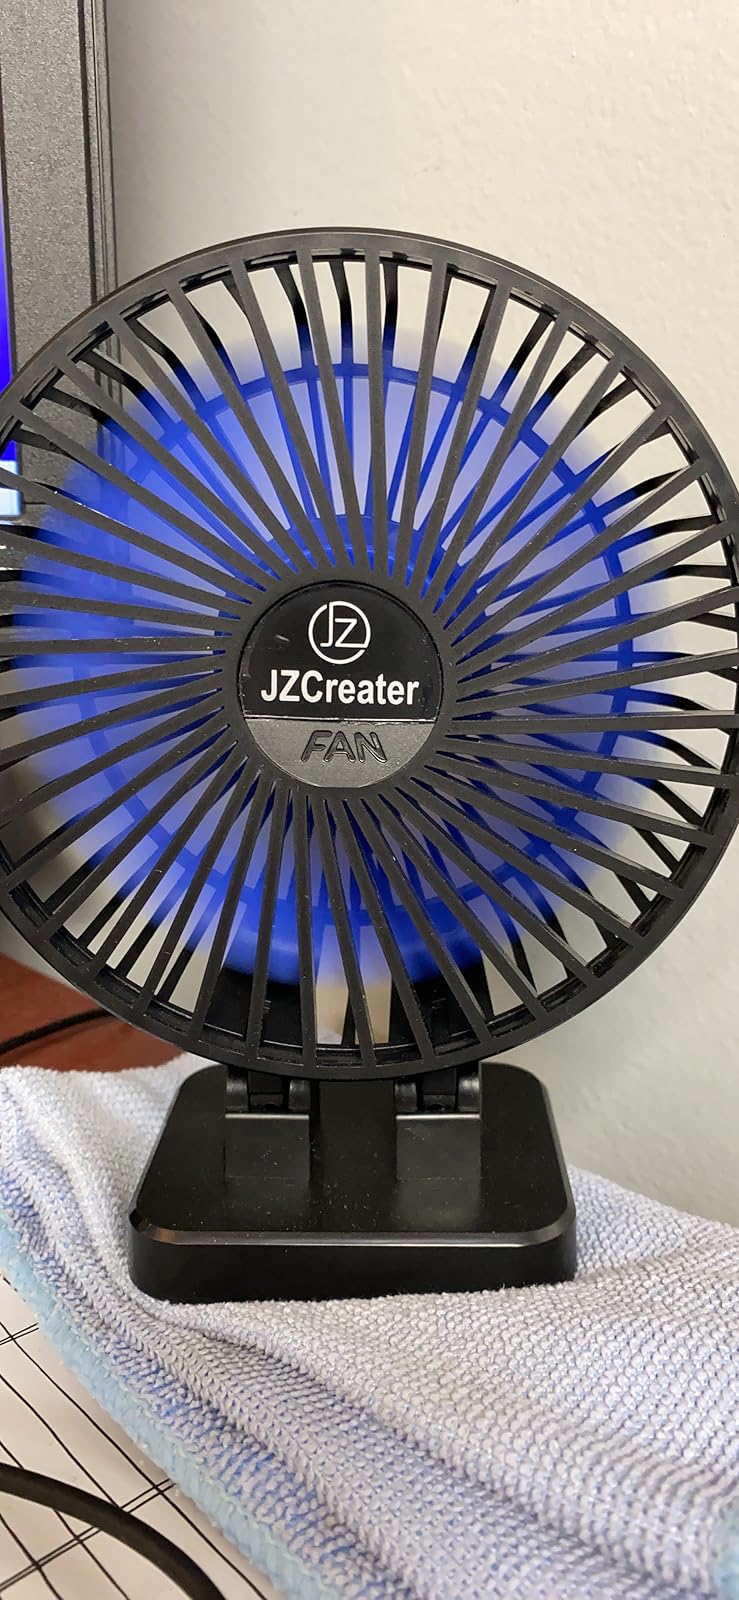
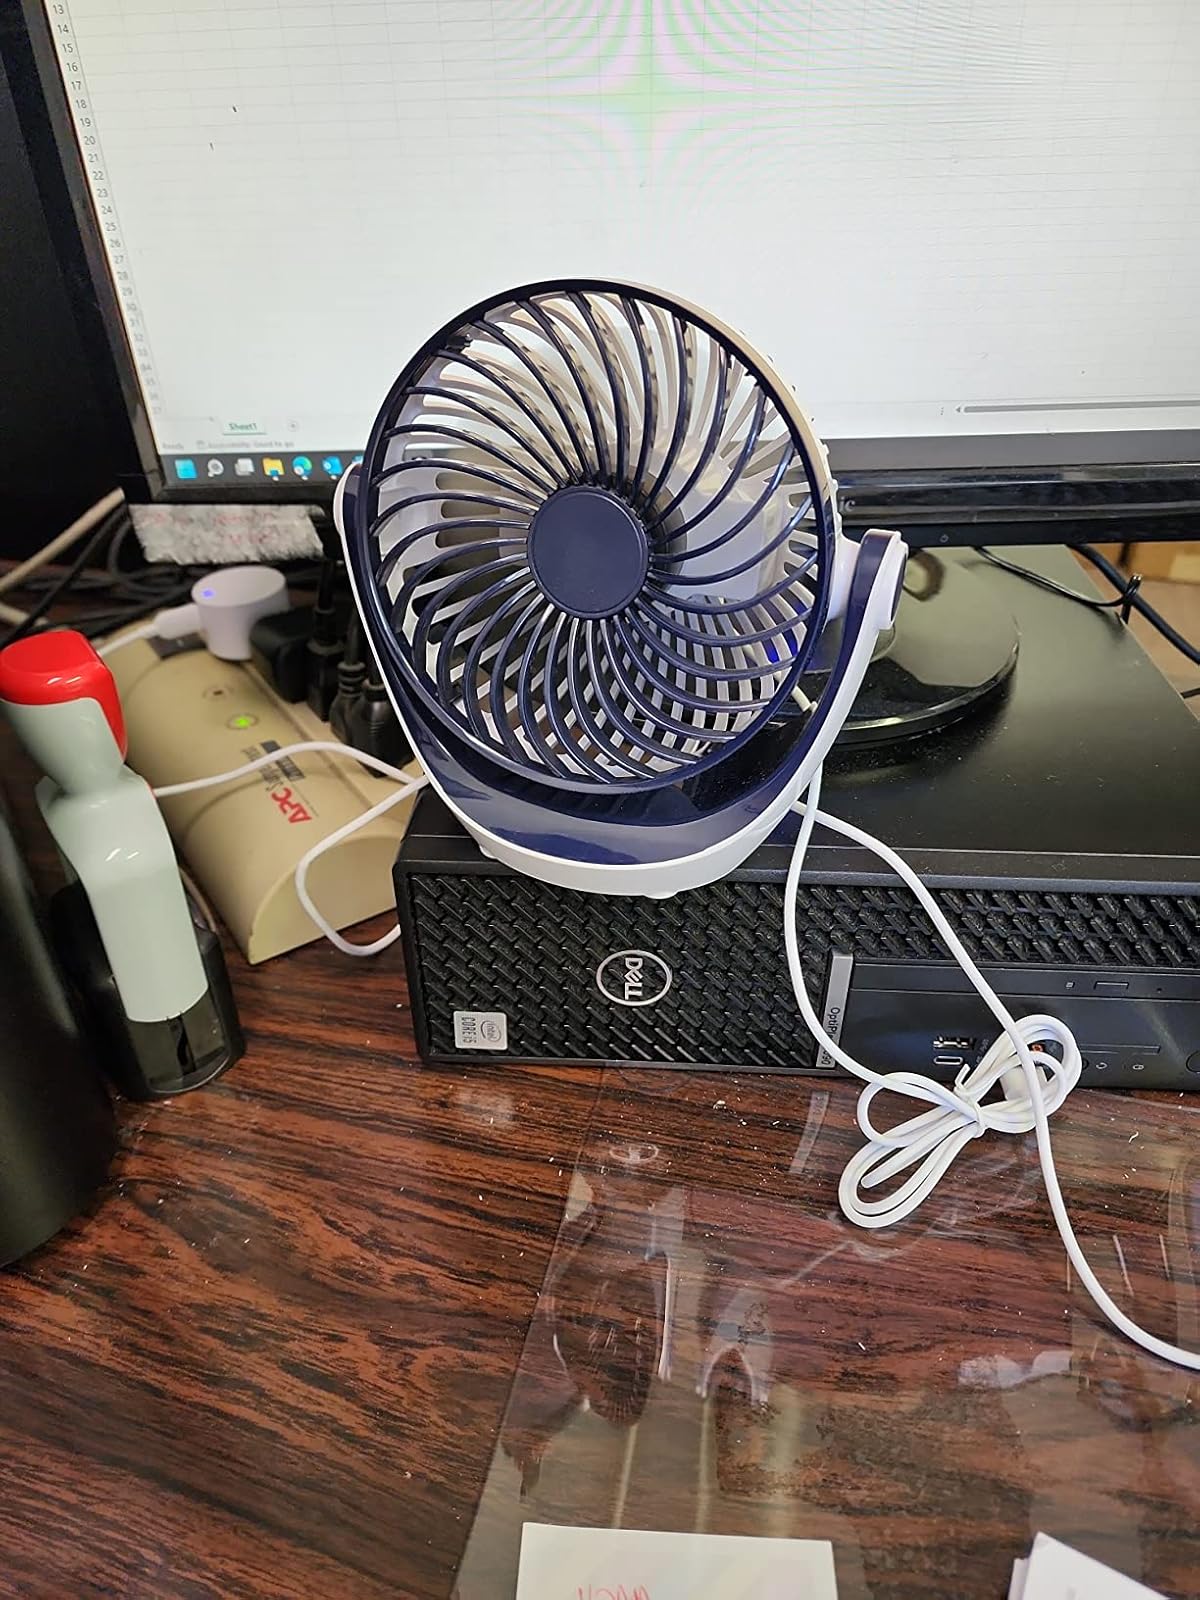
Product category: fan
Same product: no